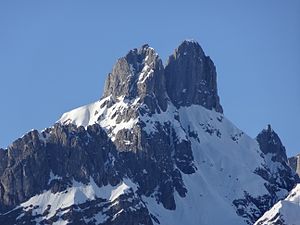
Bischofsmütze
Bischofsmütze
Bischofsmütze er et bjerg i Alperne i den østrigske delstat Salzburg. Bjerget er 2.458 moh og er den højeste tinde på Gosaukamm, der er den vestlige udløber af Dachstein. Den danner sammen med Kleine Bischofsmütze en markant spids, der kan minde om bispehue.